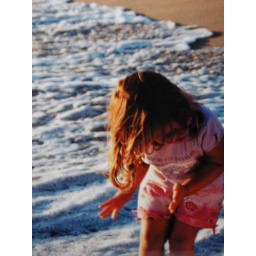
Piper on the beach by her house in Pacific Palisades